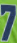
Number: 7